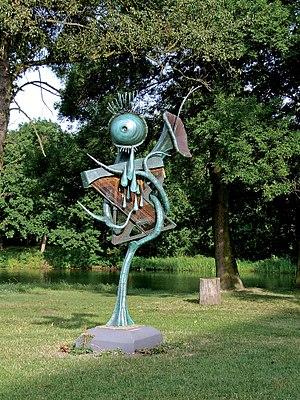
Lubo Kristek est un sculpteur, peintre et performer d’origine tchèque, qui a vécu dans l’Allemagne de l’Ouest à partir de 1968 jusqu’aux années 1990, une époque cruciale dans son évolution artistique.